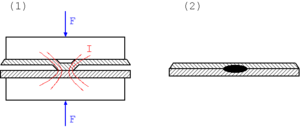
Le soudage par résistance électrique est un moyen d’assemblage indémontable de tôles, entre elles, mais aussi d’écrous, vis, gougeons, sur une tôle, celles-ci peuvent être indifféremment d’acier, d’acier galvanisé ou électrozingué, d’aluminium mais aussi de cuivre, laiton, zinc, nickel, or, argent, plomb.